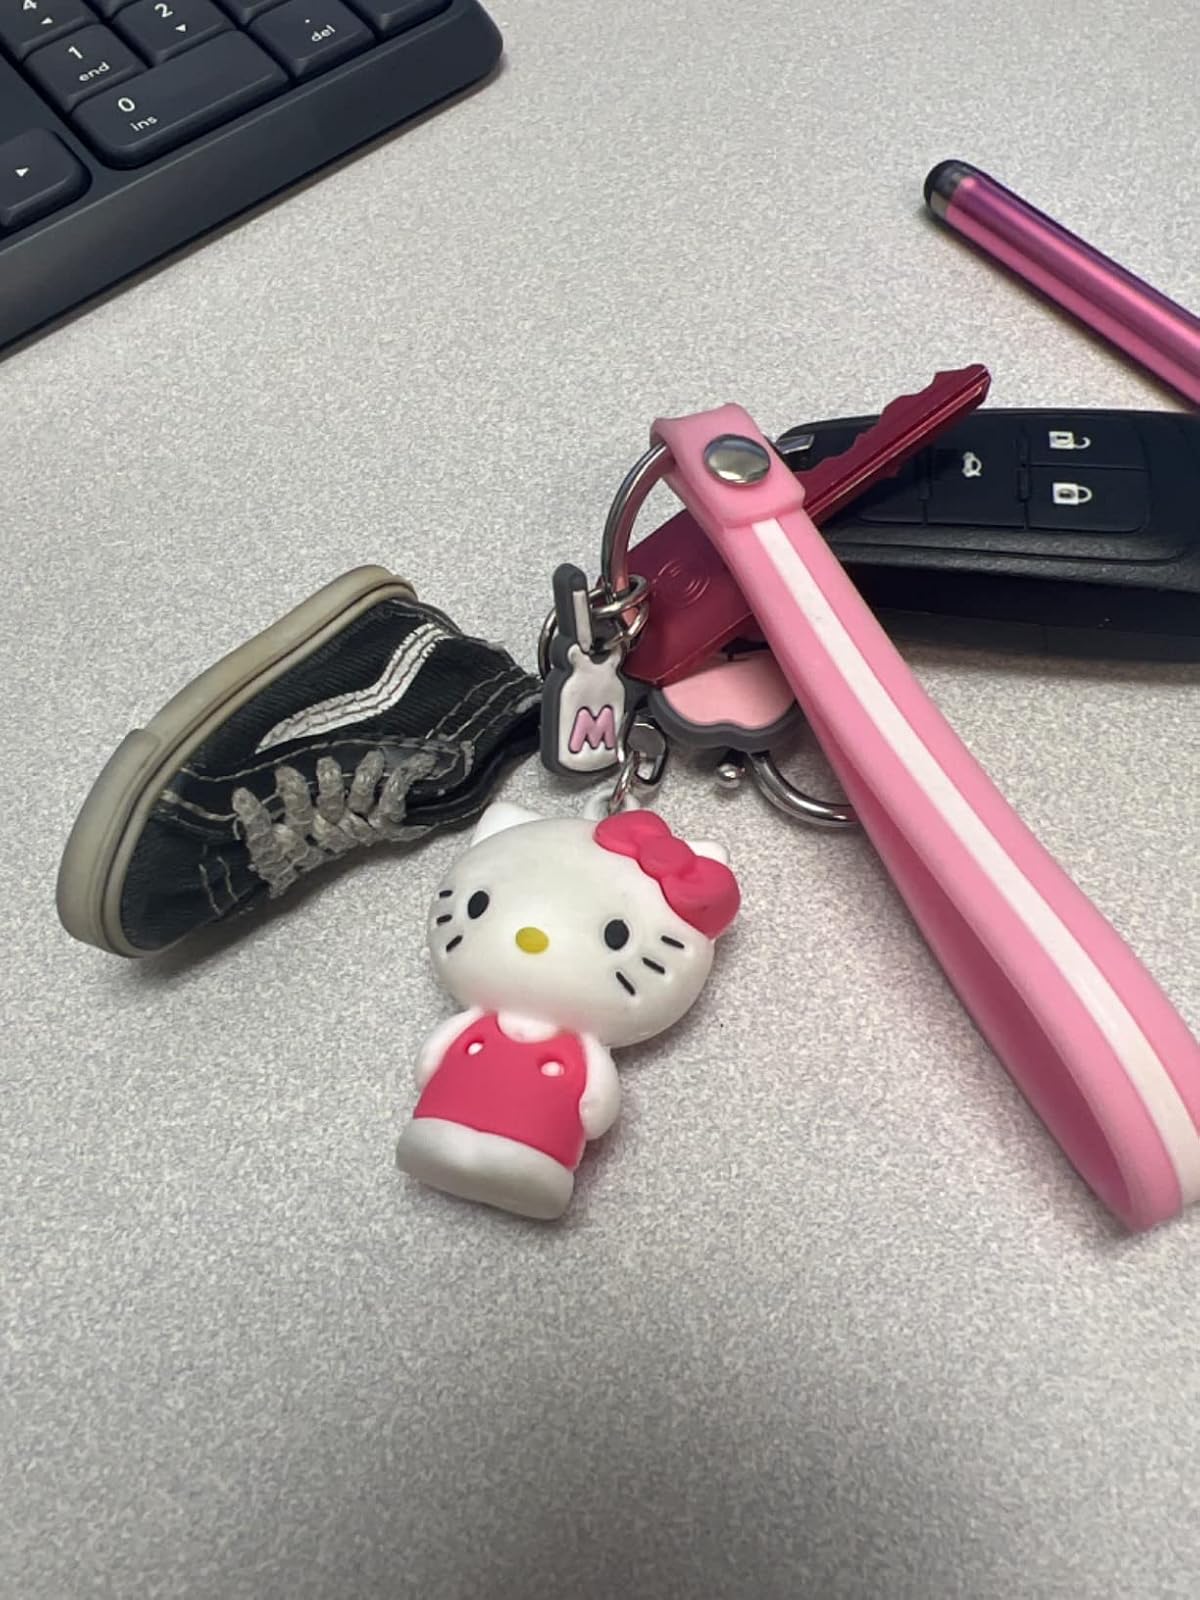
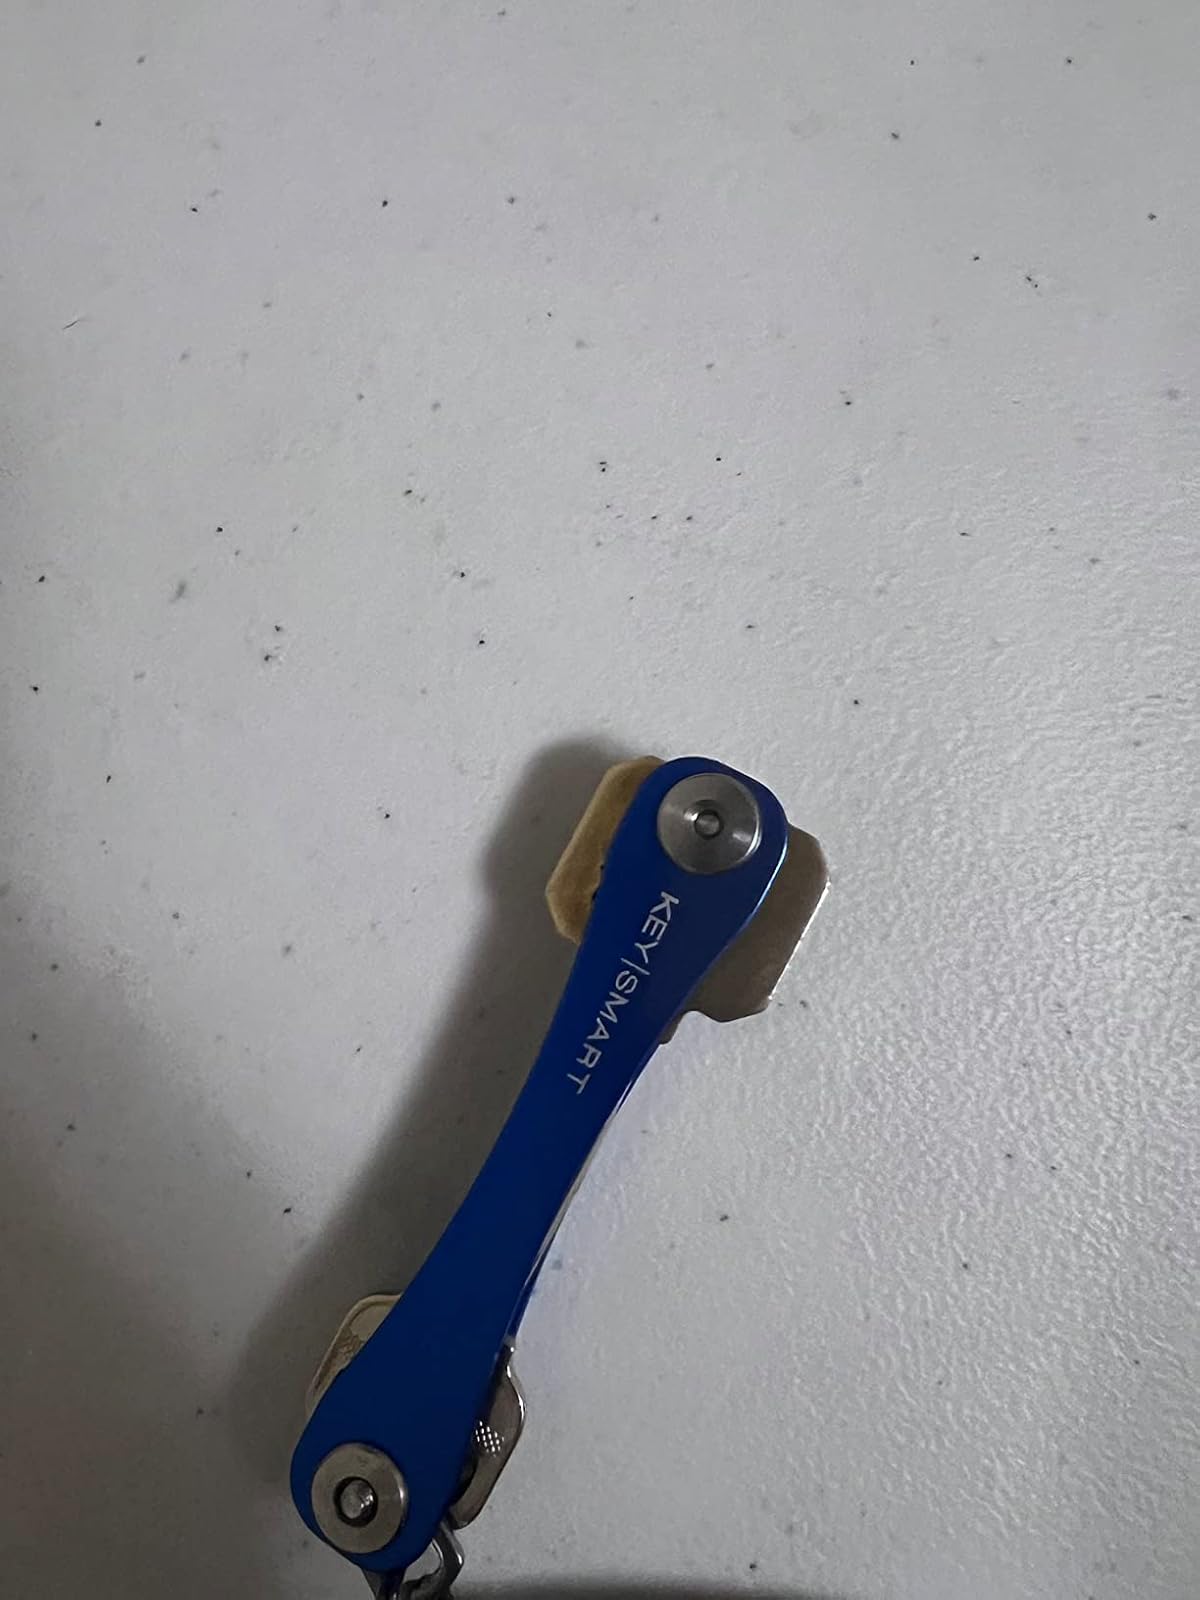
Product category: accessories_keychain
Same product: no